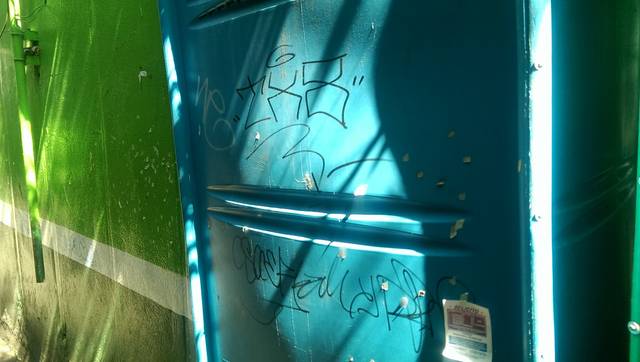
Region: Mexico
Coordinates: 19.354, -99.146